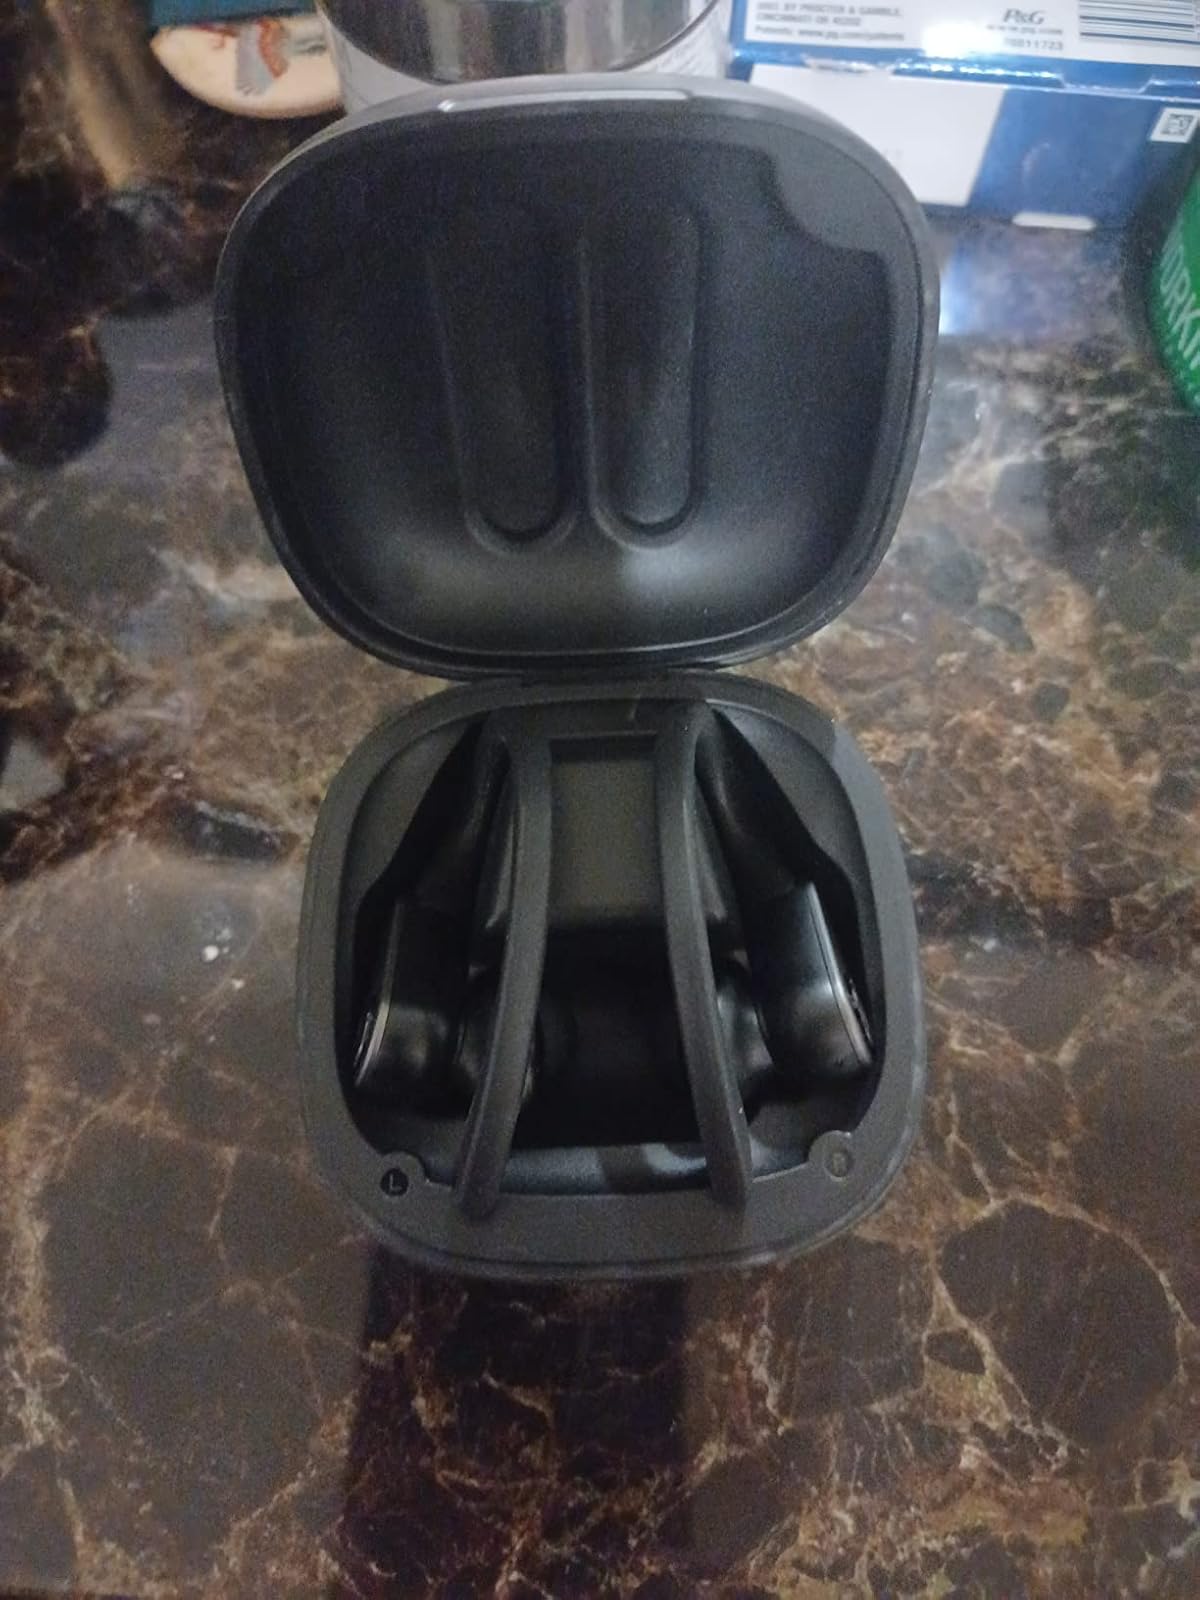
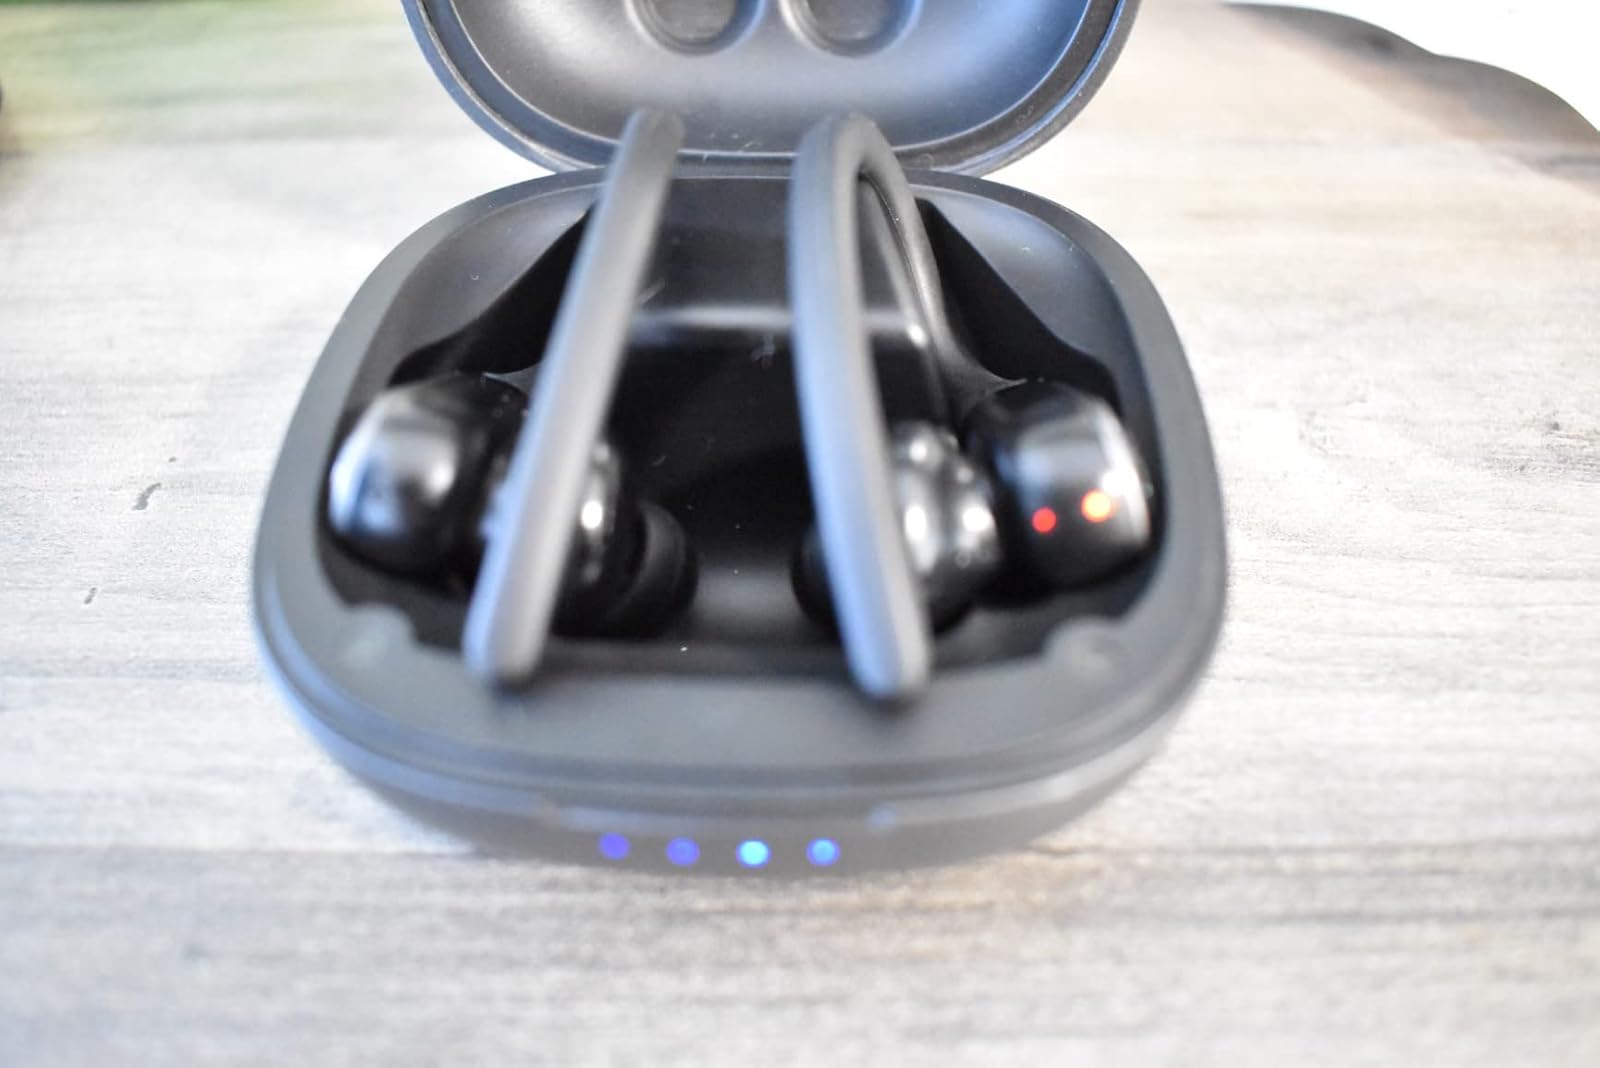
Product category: earbuds
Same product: yes